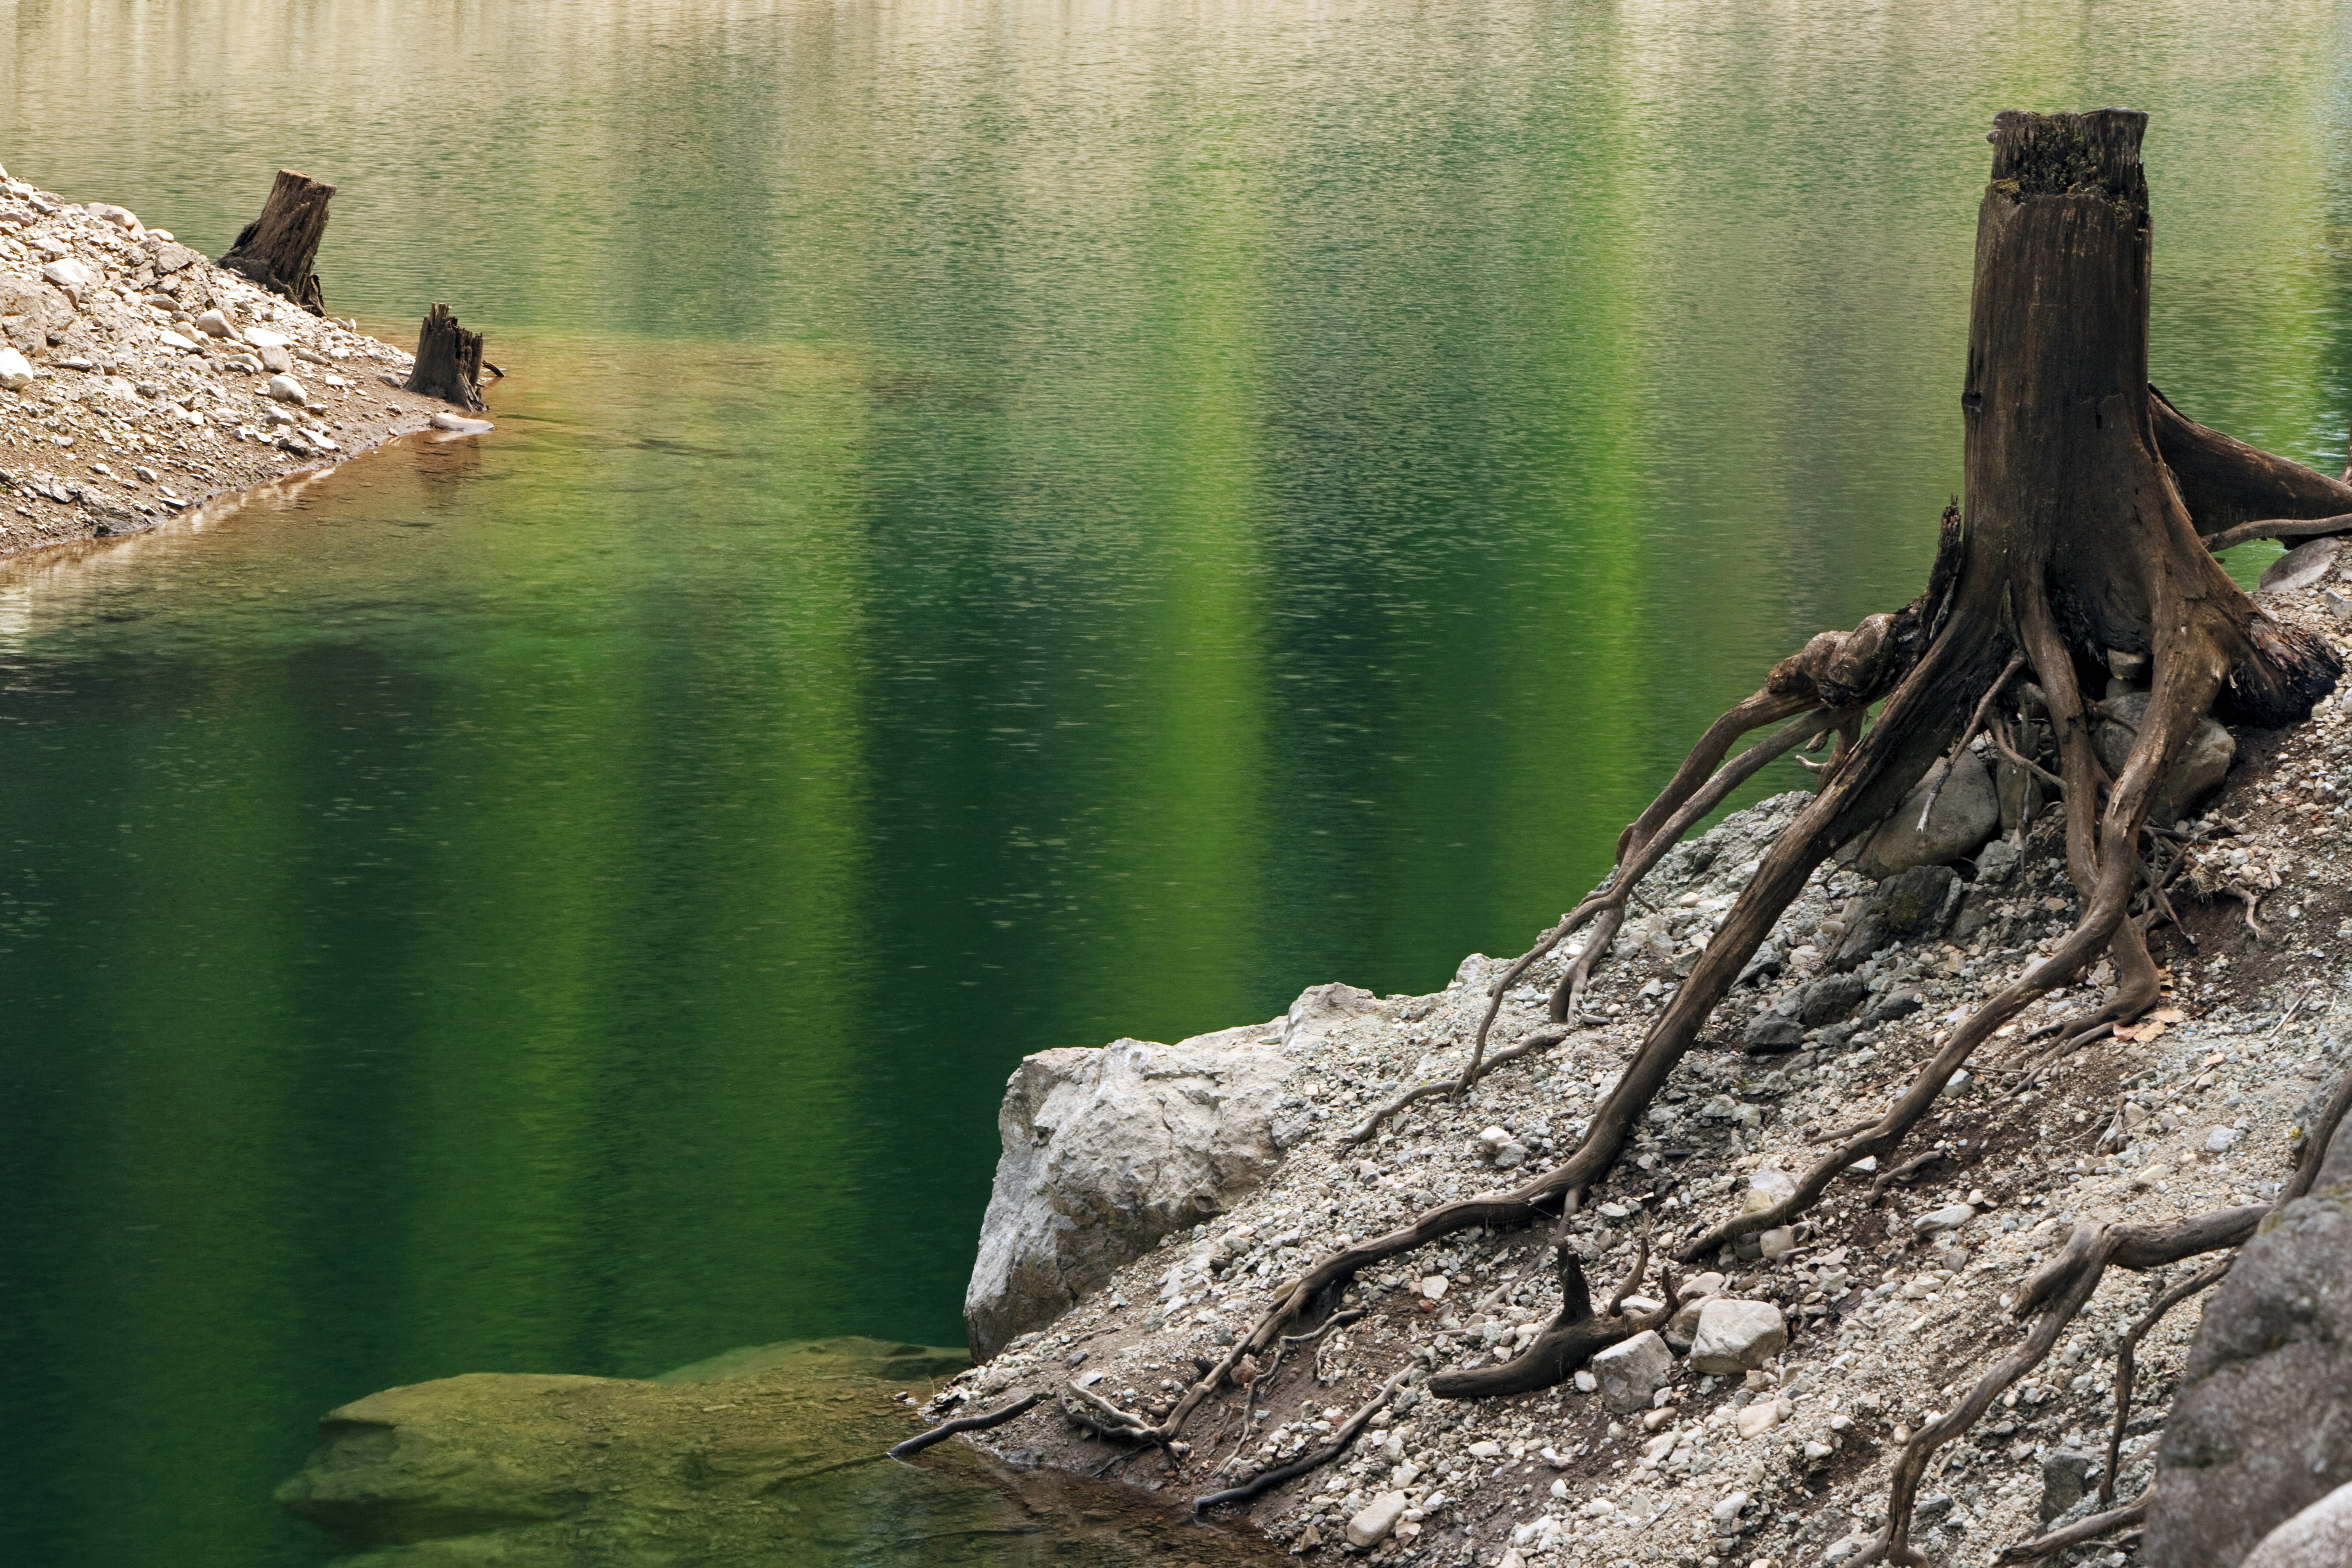
sea, tree, water, nature, creek, wilderness, road, stump, shore, lake, wildlife, green, reflection, reservoir, trip, terrain, fauna, rocks, french, reflections, police, state, images, detroit, oregon, ian, upon, sane, scouting, confrontation, stumpled